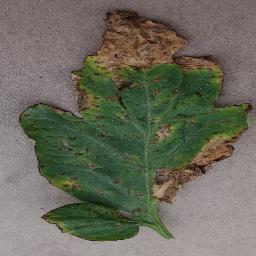
Label: Tomato___Bacterial_spot